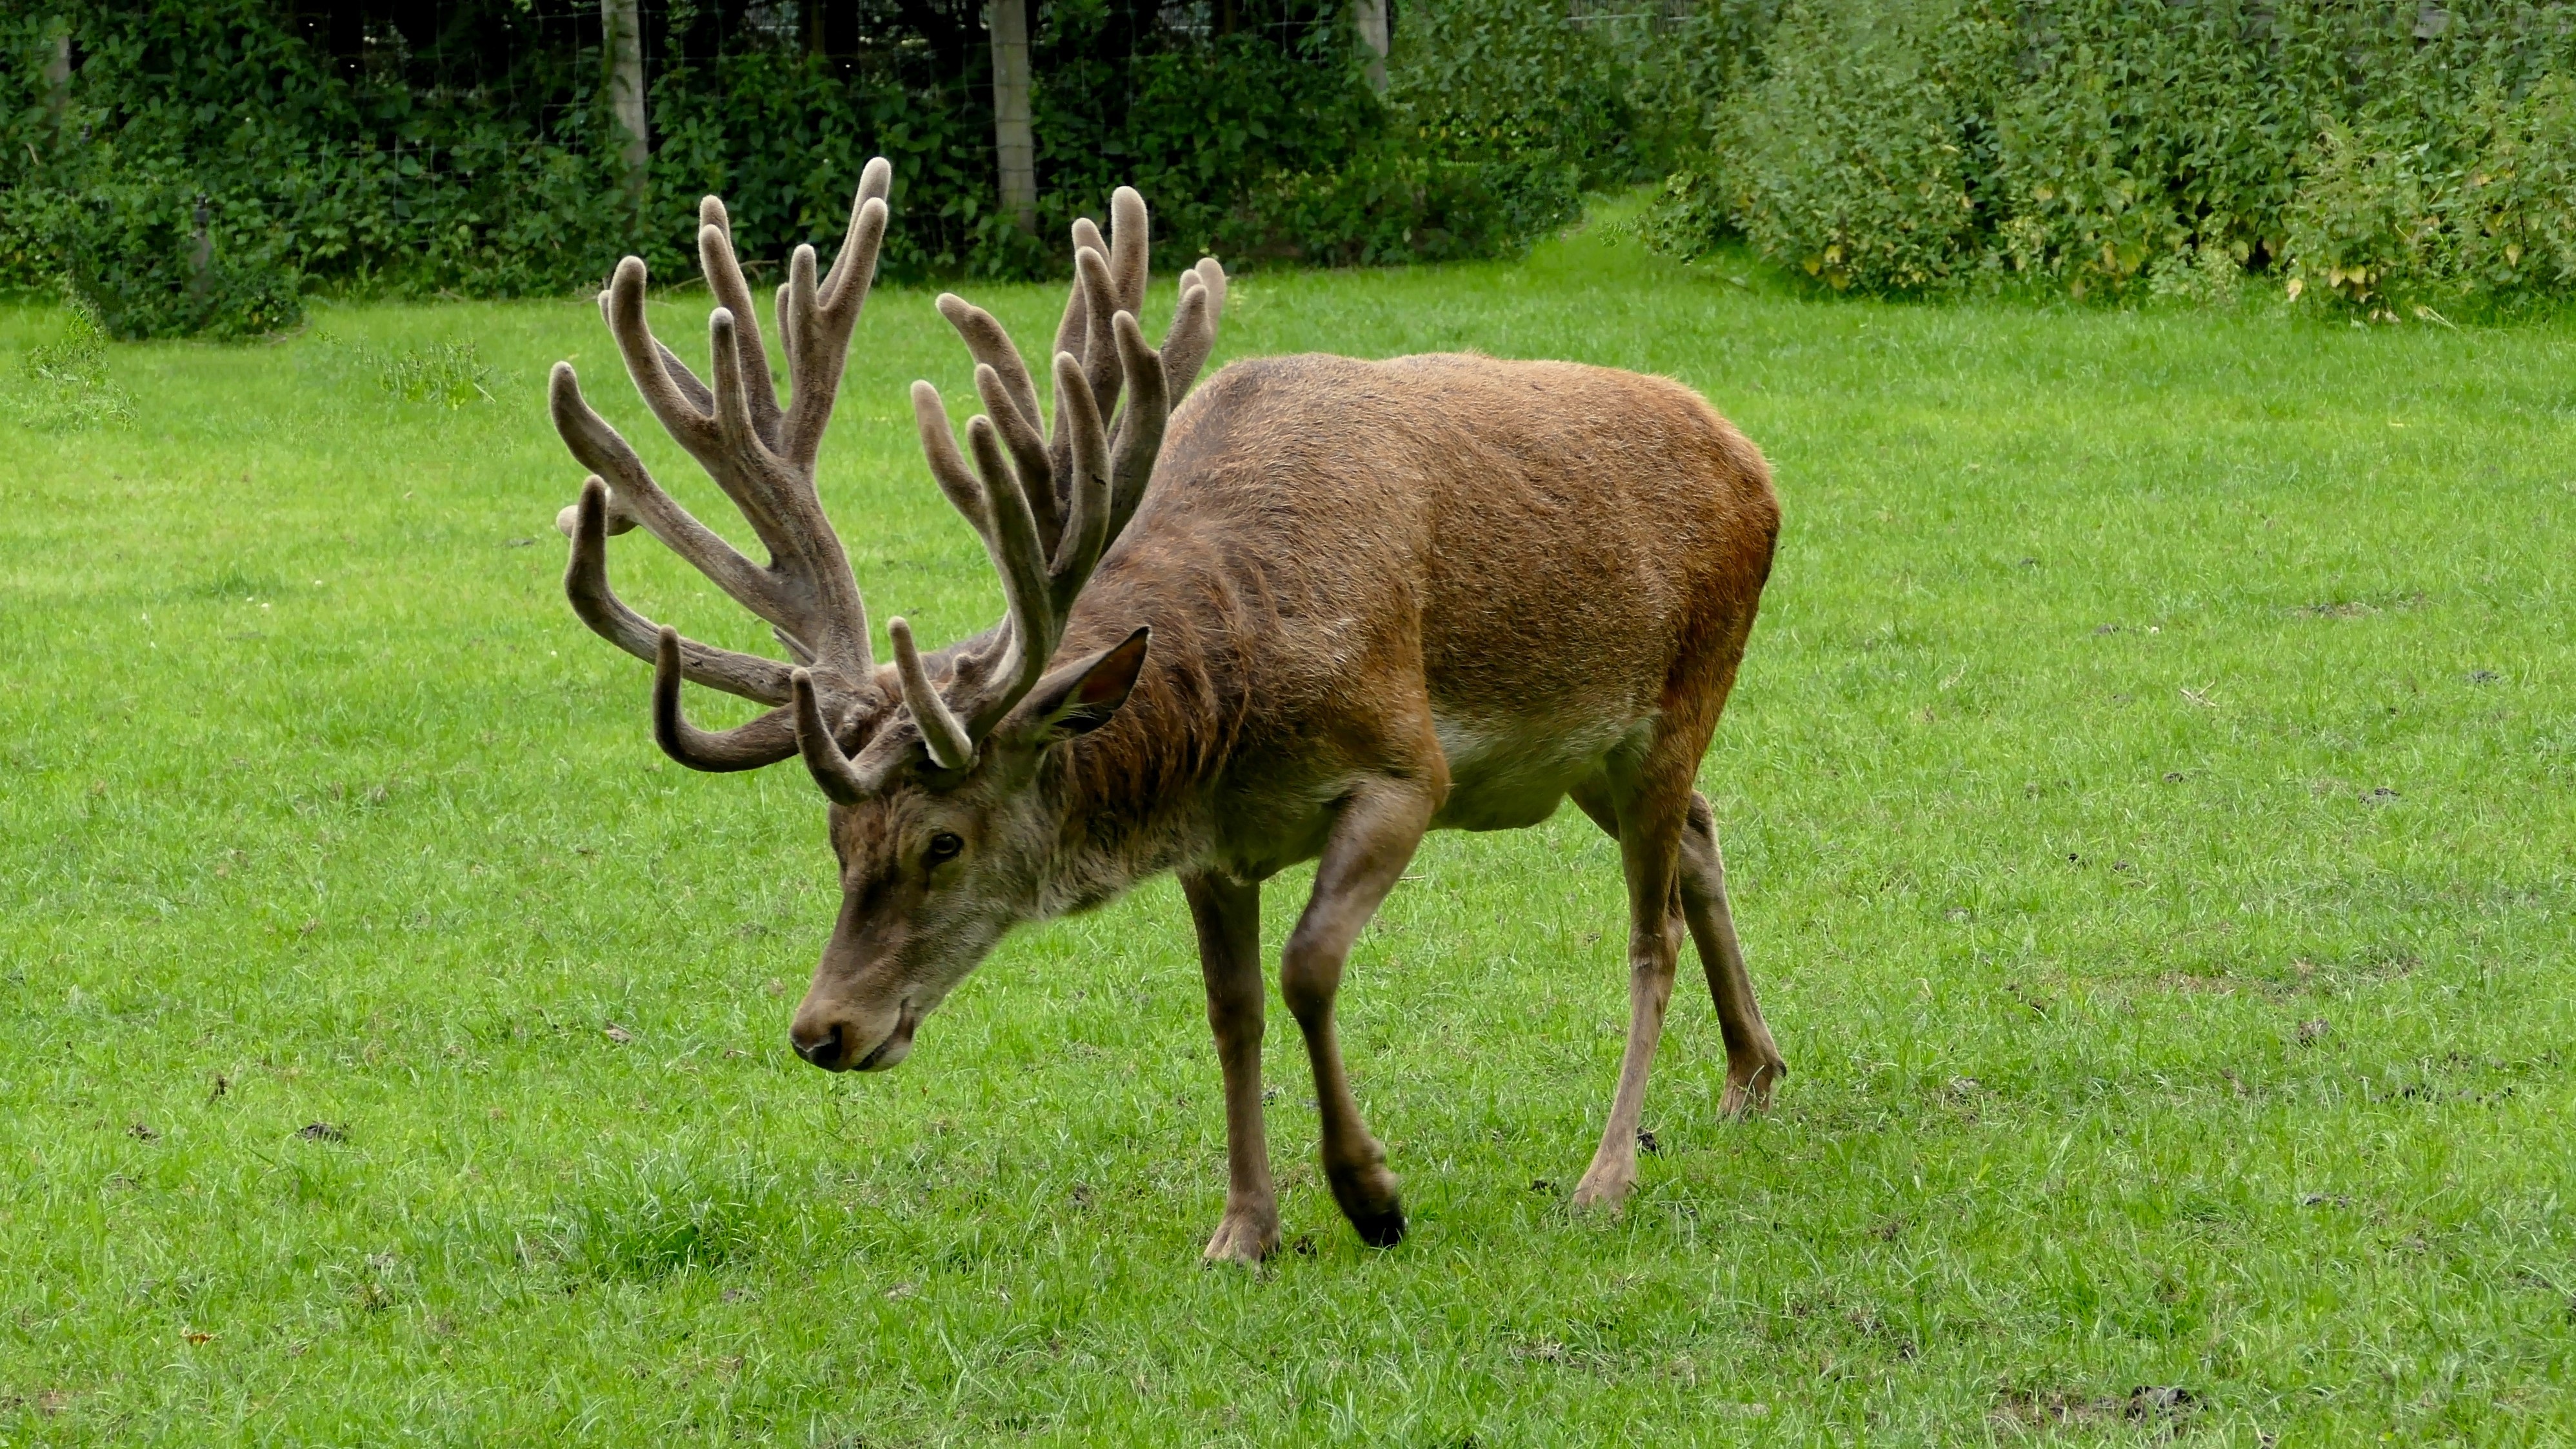
nature, prairie, wildlife, wild, deer, pasture, grazing, mammal, fauna, wild animal, grassland, animals, vertebrate, hirsch, elk, wildlife park, white tailed deer, deer antler